Which point is corresponding to the reference point?
Reference image:
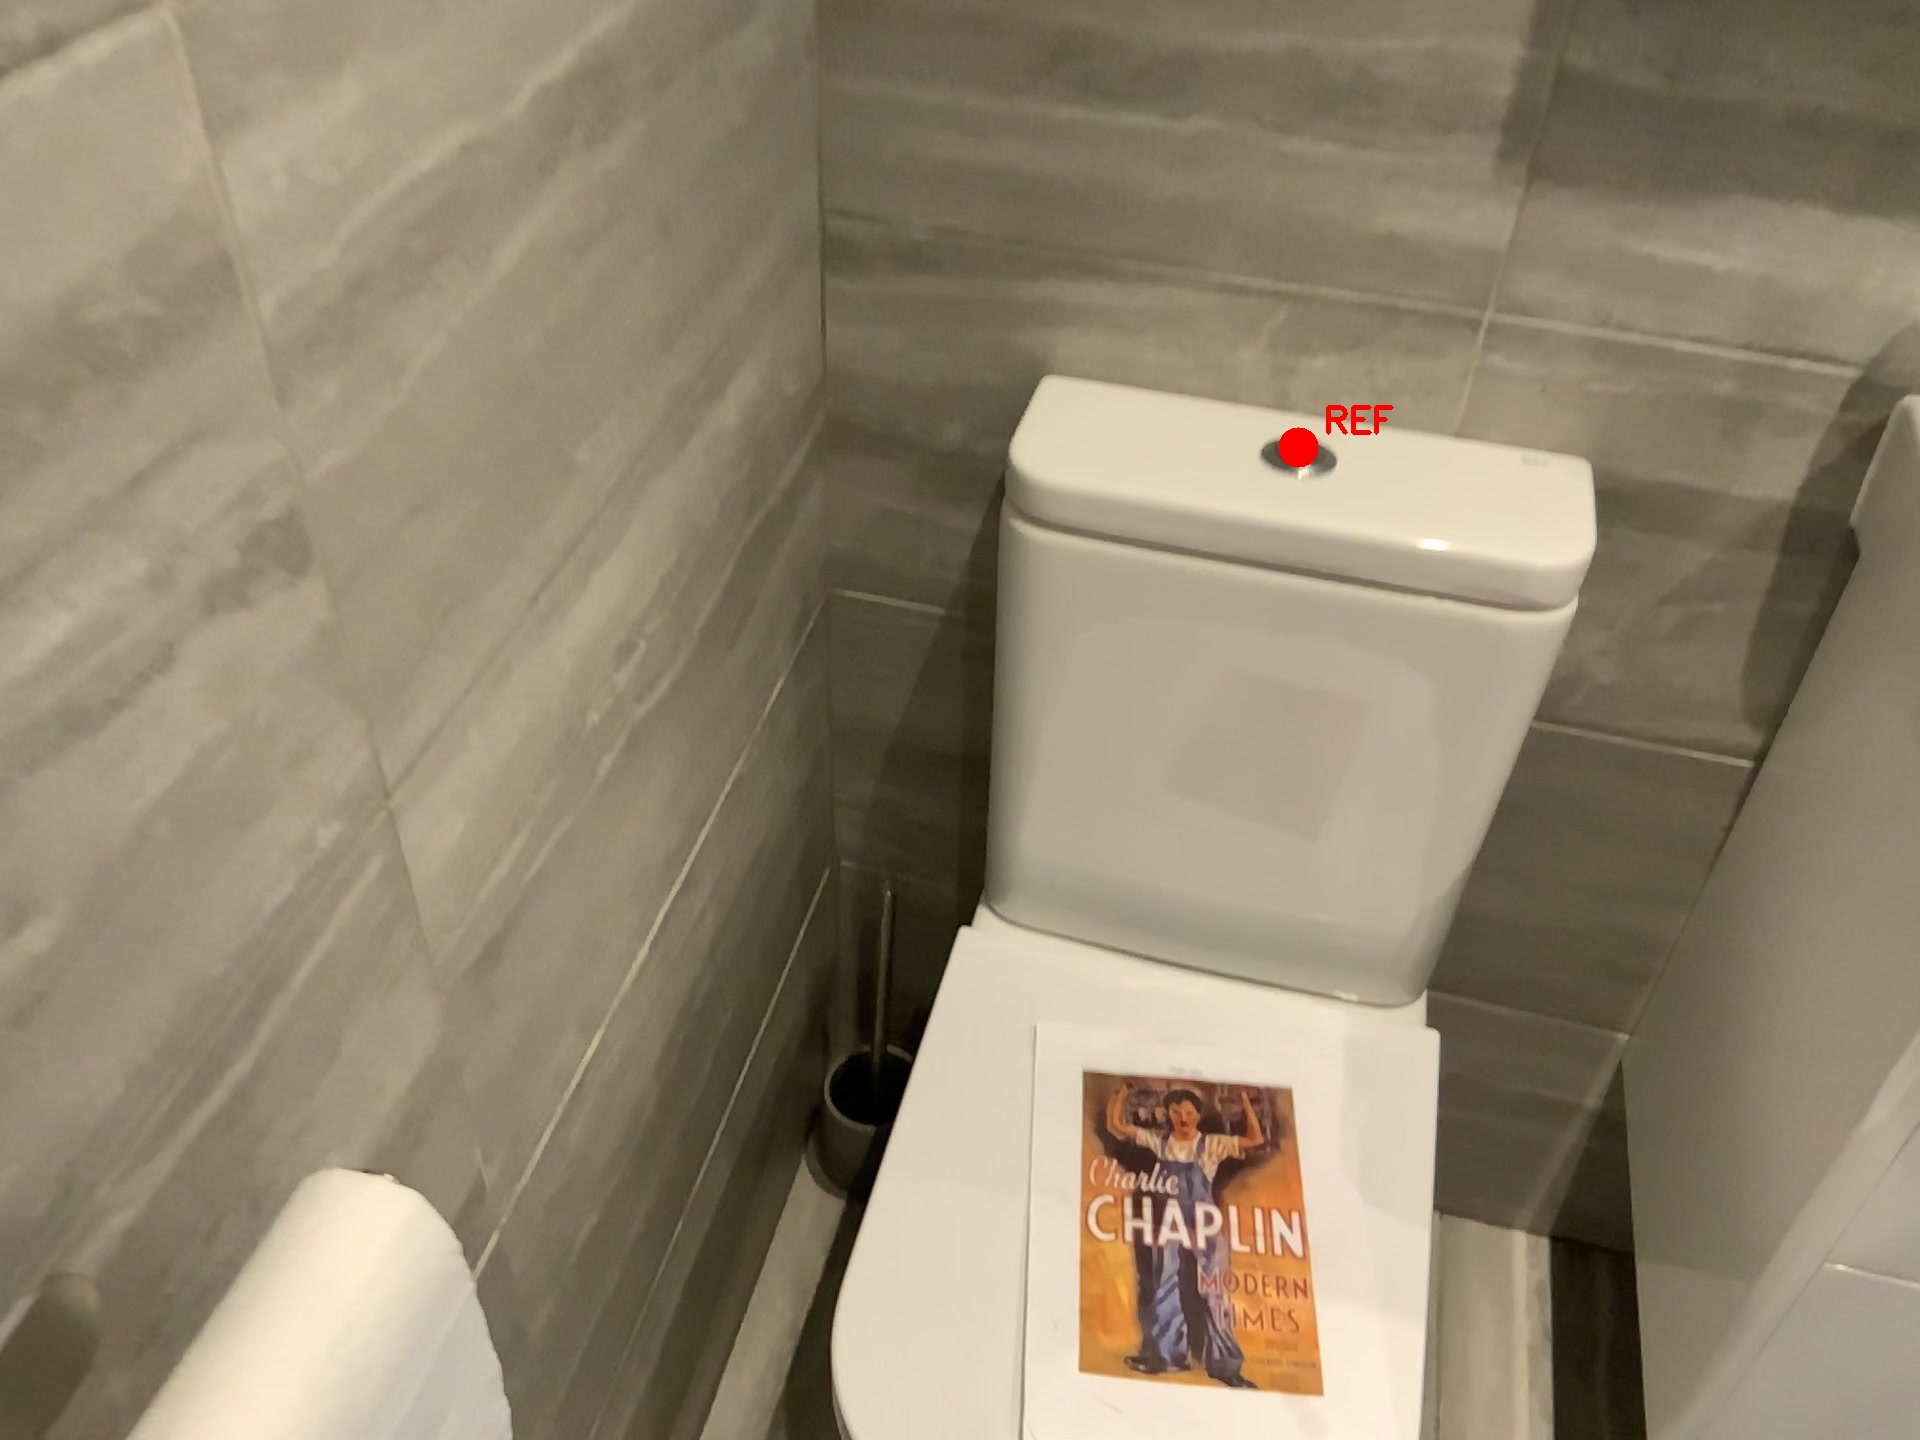
Option image:
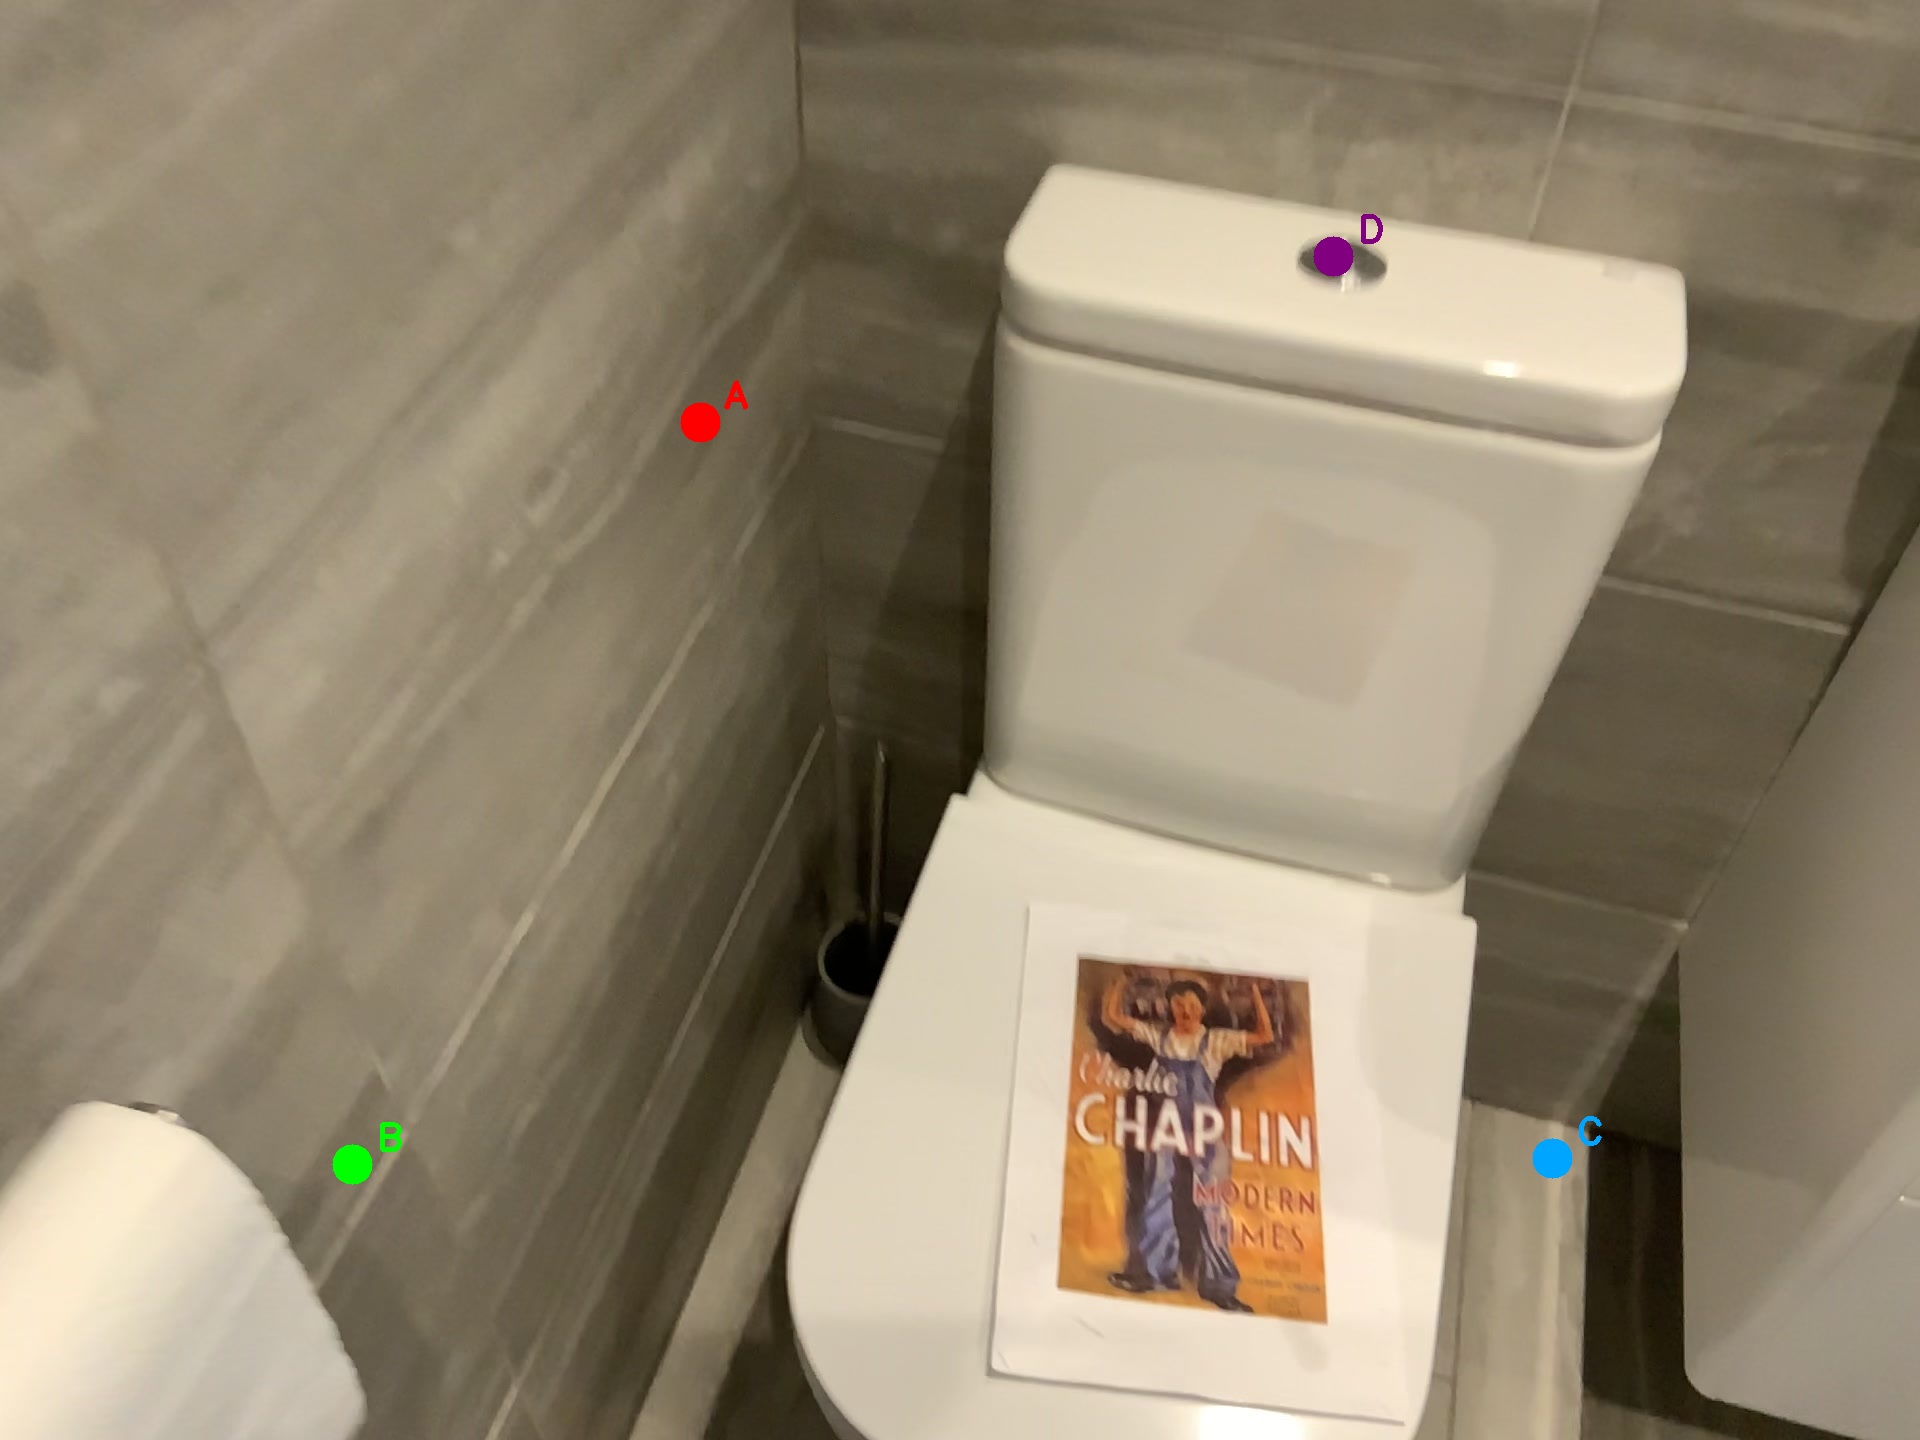
Choices:
Point A
Point B
Point C
Point D
Answer: (D)